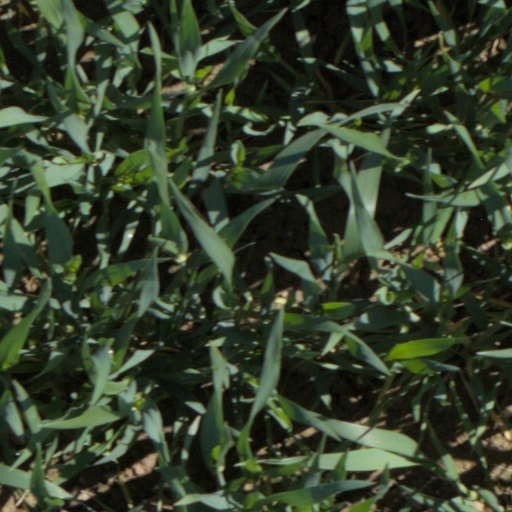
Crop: wheat